Kedungjati railway station

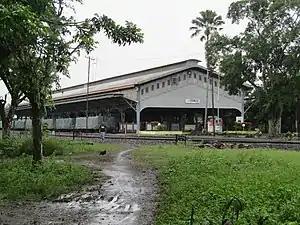
Kedungjati Station in 2019

Kedungjati Station (KEJ) is a class III railway station located in Kedungjati District, Grobogan Regency, Central Java, Indonesia. The station is located at an altitude of +36 meters and is operated by Operation Area IV Semarang. The station once had a junction to Ambarawa Station until it was closed in 1976.